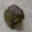
Label: frog